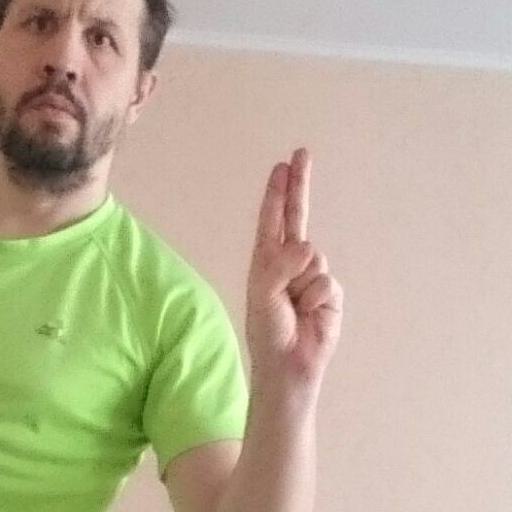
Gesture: two_up